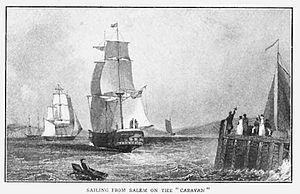
L’American Board of Commissioners for Foreign Missions est la plus ancienne organisation missionnaire chrétienne des États-Unis. Elle est créée en 1810 par cinq jeunes diplômés du Williams College : Samuel John Mills, James Richards, Francis L. Robbins, Harvey Loomis et Byram Green. Au XIXᵉ siècle, elle est la plus importante société missionnaire du pays.
Adoniram Judson, Jr. est un missionnaire baptiste réformé, qui a servi en Birmanie pendant près de quarante ans. À l’âge de 25 ans, Adoniram Judson devient le premier missionnaire chrétien évangélique envoyé depuis l’Amérique avec pour but de prêcher en Birmanie. Sa mission et son travail avec Luther Rice le mena vers la formation de la toute première association Baptiste de soutien missionnaire en Amérique.